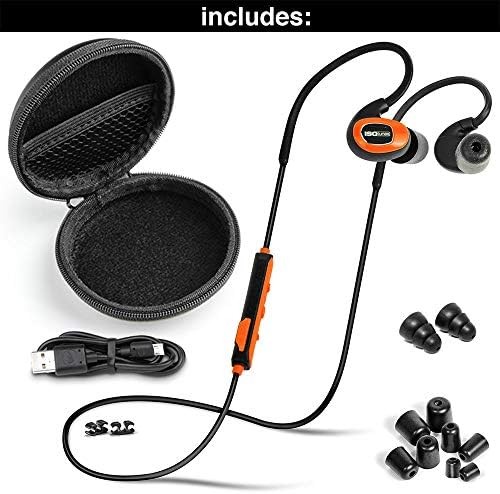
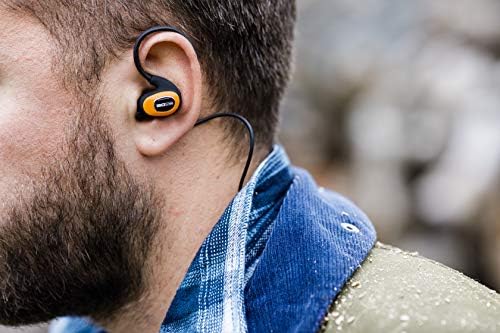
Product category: headphones
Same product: yes